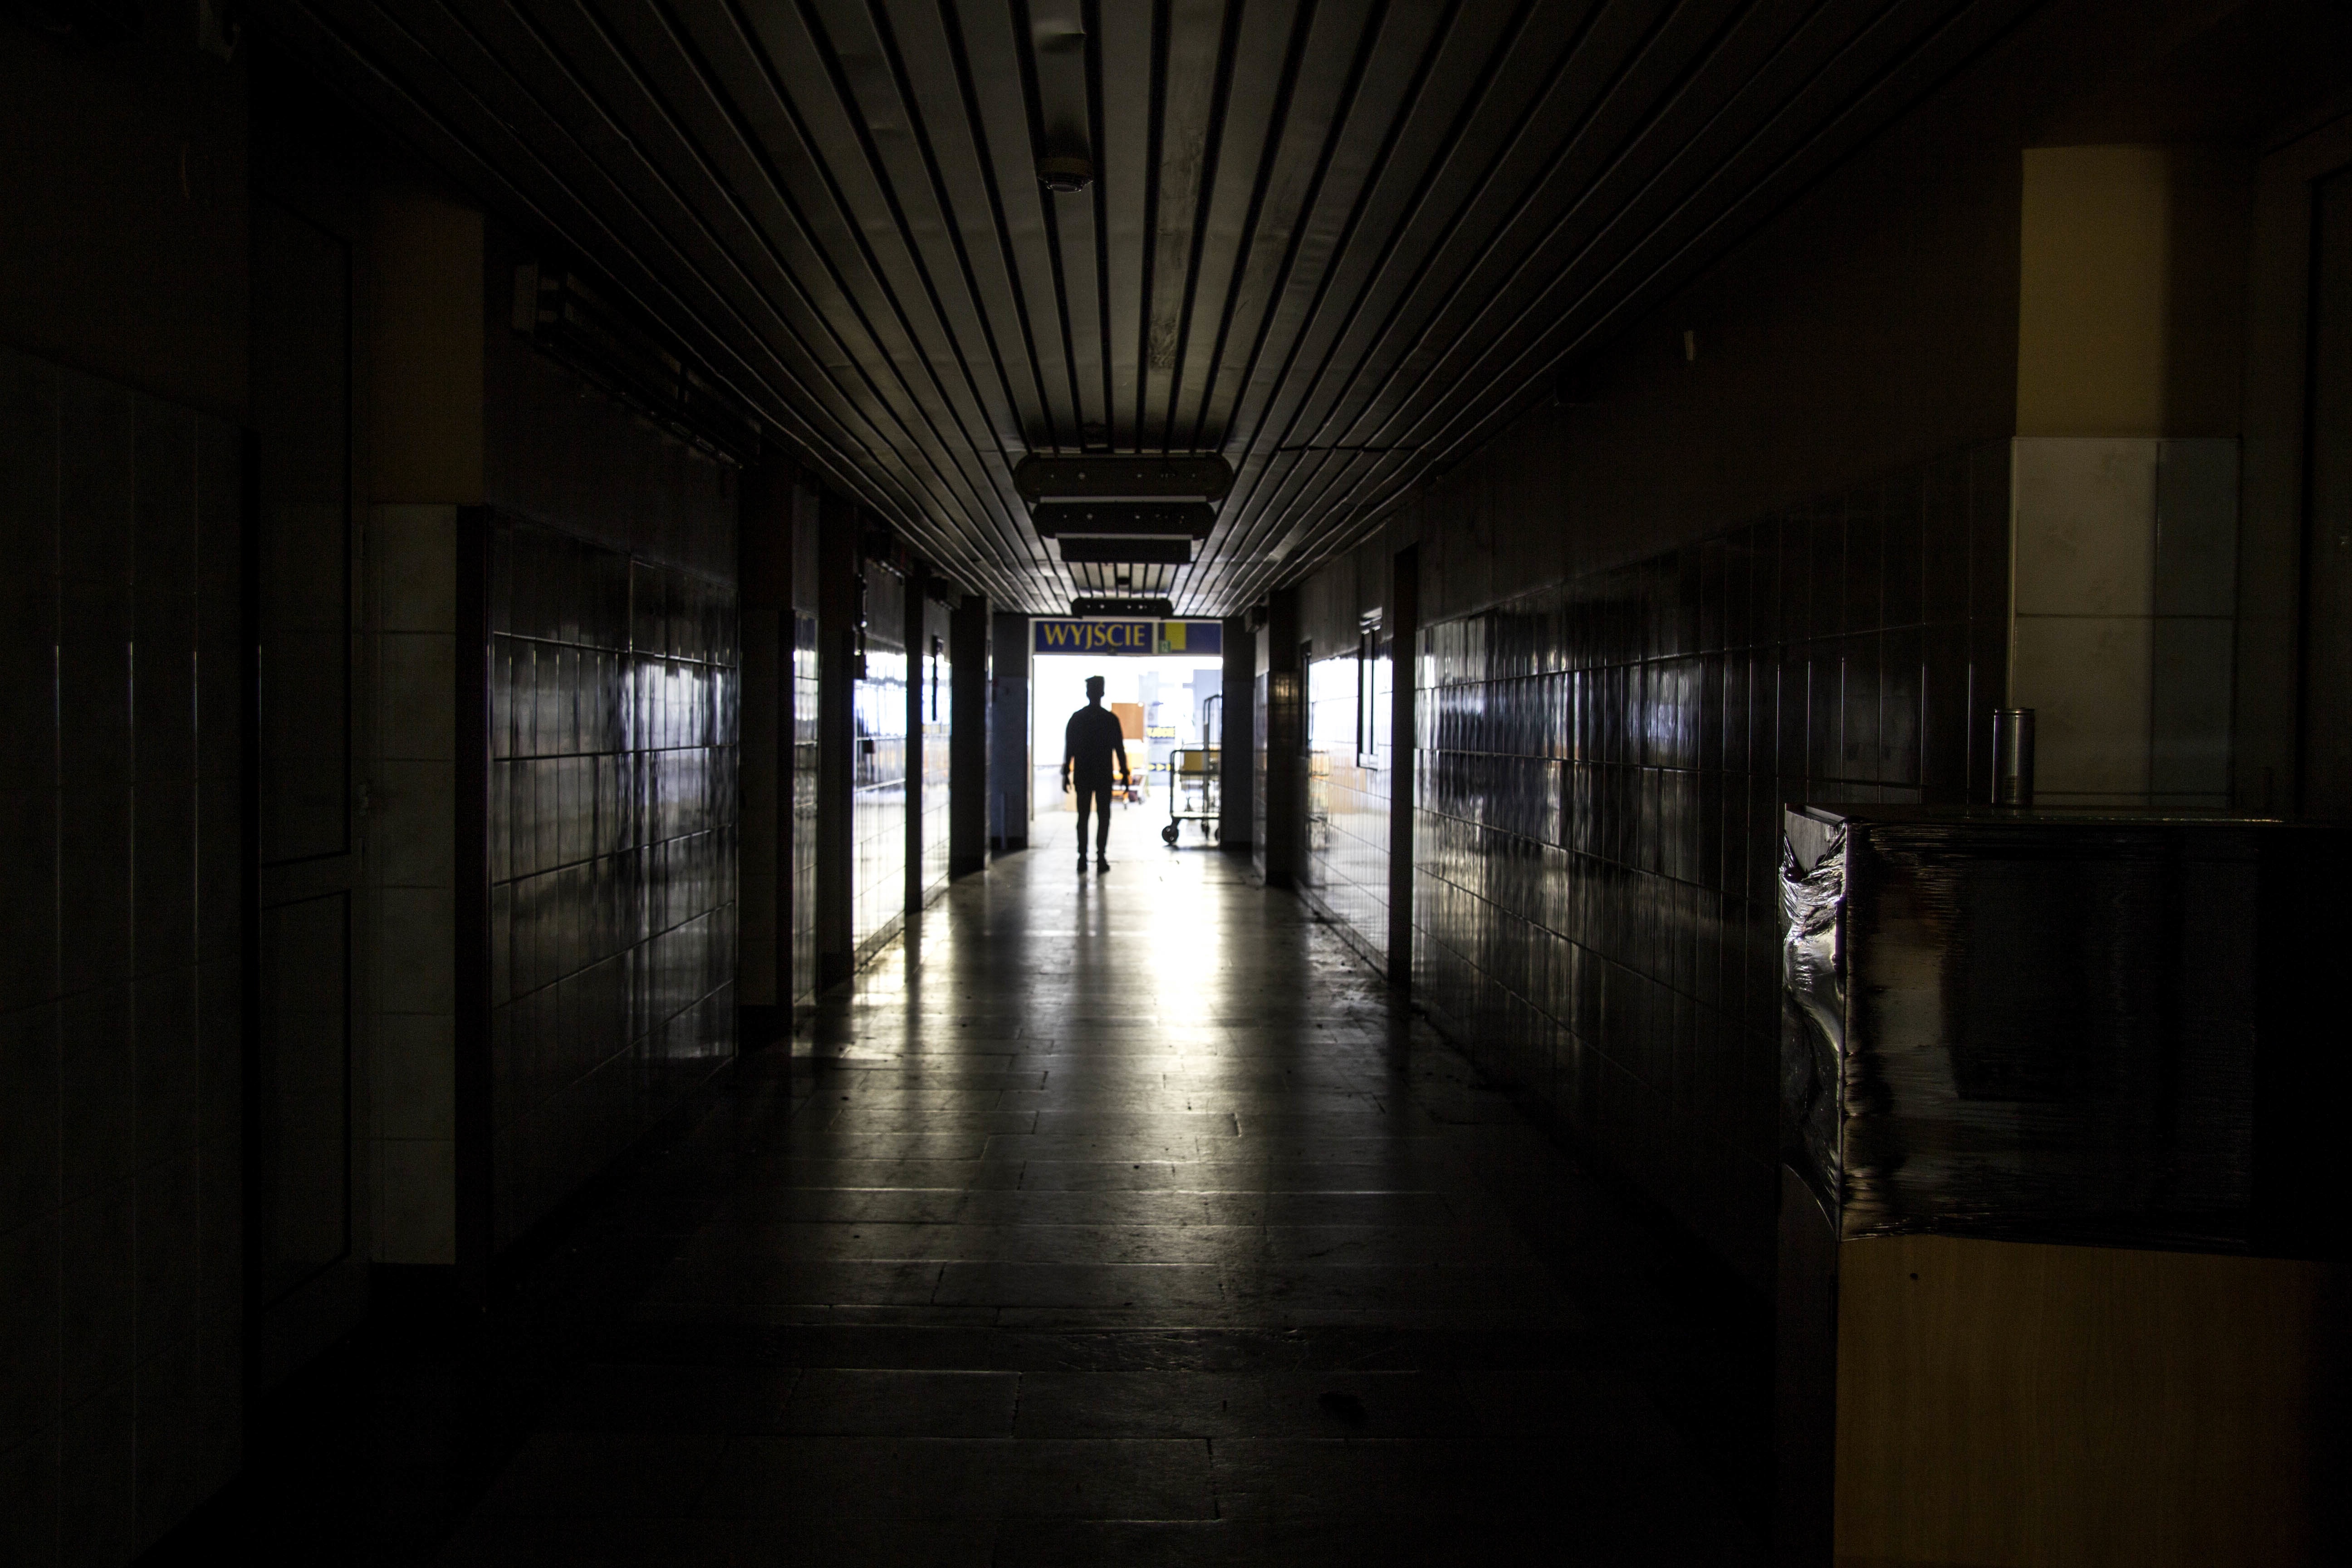
light, architecture, wood, night, hall, darkness, lighting, interior design, symmetry, tourist attraction